Librarian

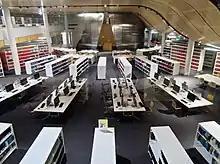
Law library at the University of Sydney

During the COVID-19 pandemic in the United States in 2020, many librarians were temporarily displaced as libraries across the country were affected by a nationwide shutdown in efforts to control the spread of SARS-CoV-2 disease. During this time, library services were in high demand as patrons were stuck inside during quarantine, but with limited building access, most public library patrons switched to digital content, online learning, and virtual programs.